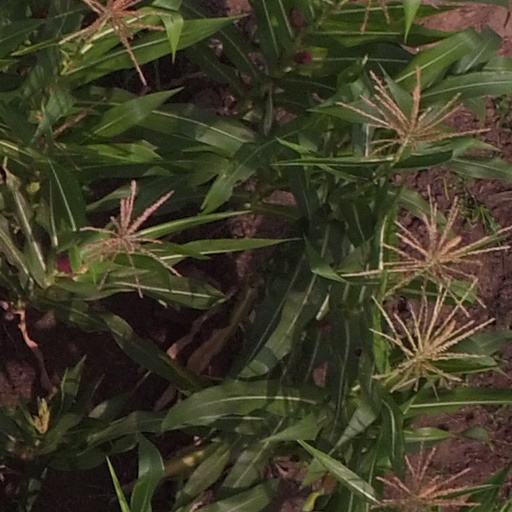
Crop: maize; corn